Throne

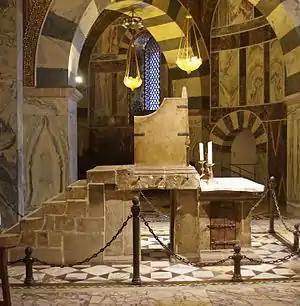
Throne of Charlemagne at Aachen Cathedral (790s)

In European feudal countries, monarchs often were seated on thrones, based in all likelihood on the Roman magisterial chair. These thrones were originally quite simple, especially when compared to their Asian counterparts. In practice, any chair the monarch occupied in a formal setting served as a "throne", though there were often special chairs used only for this purpose, kept in places the monarch often went to. Thrones began to be made in pairs, for the king and queen, which remained common in later periods. Sometimes they are identical, or the queen's throne may be slightly less grand.